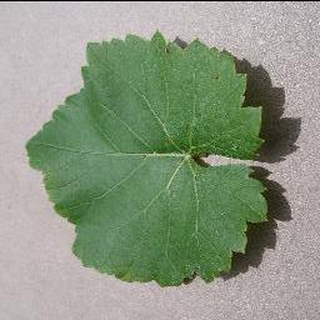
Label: healthy_grape